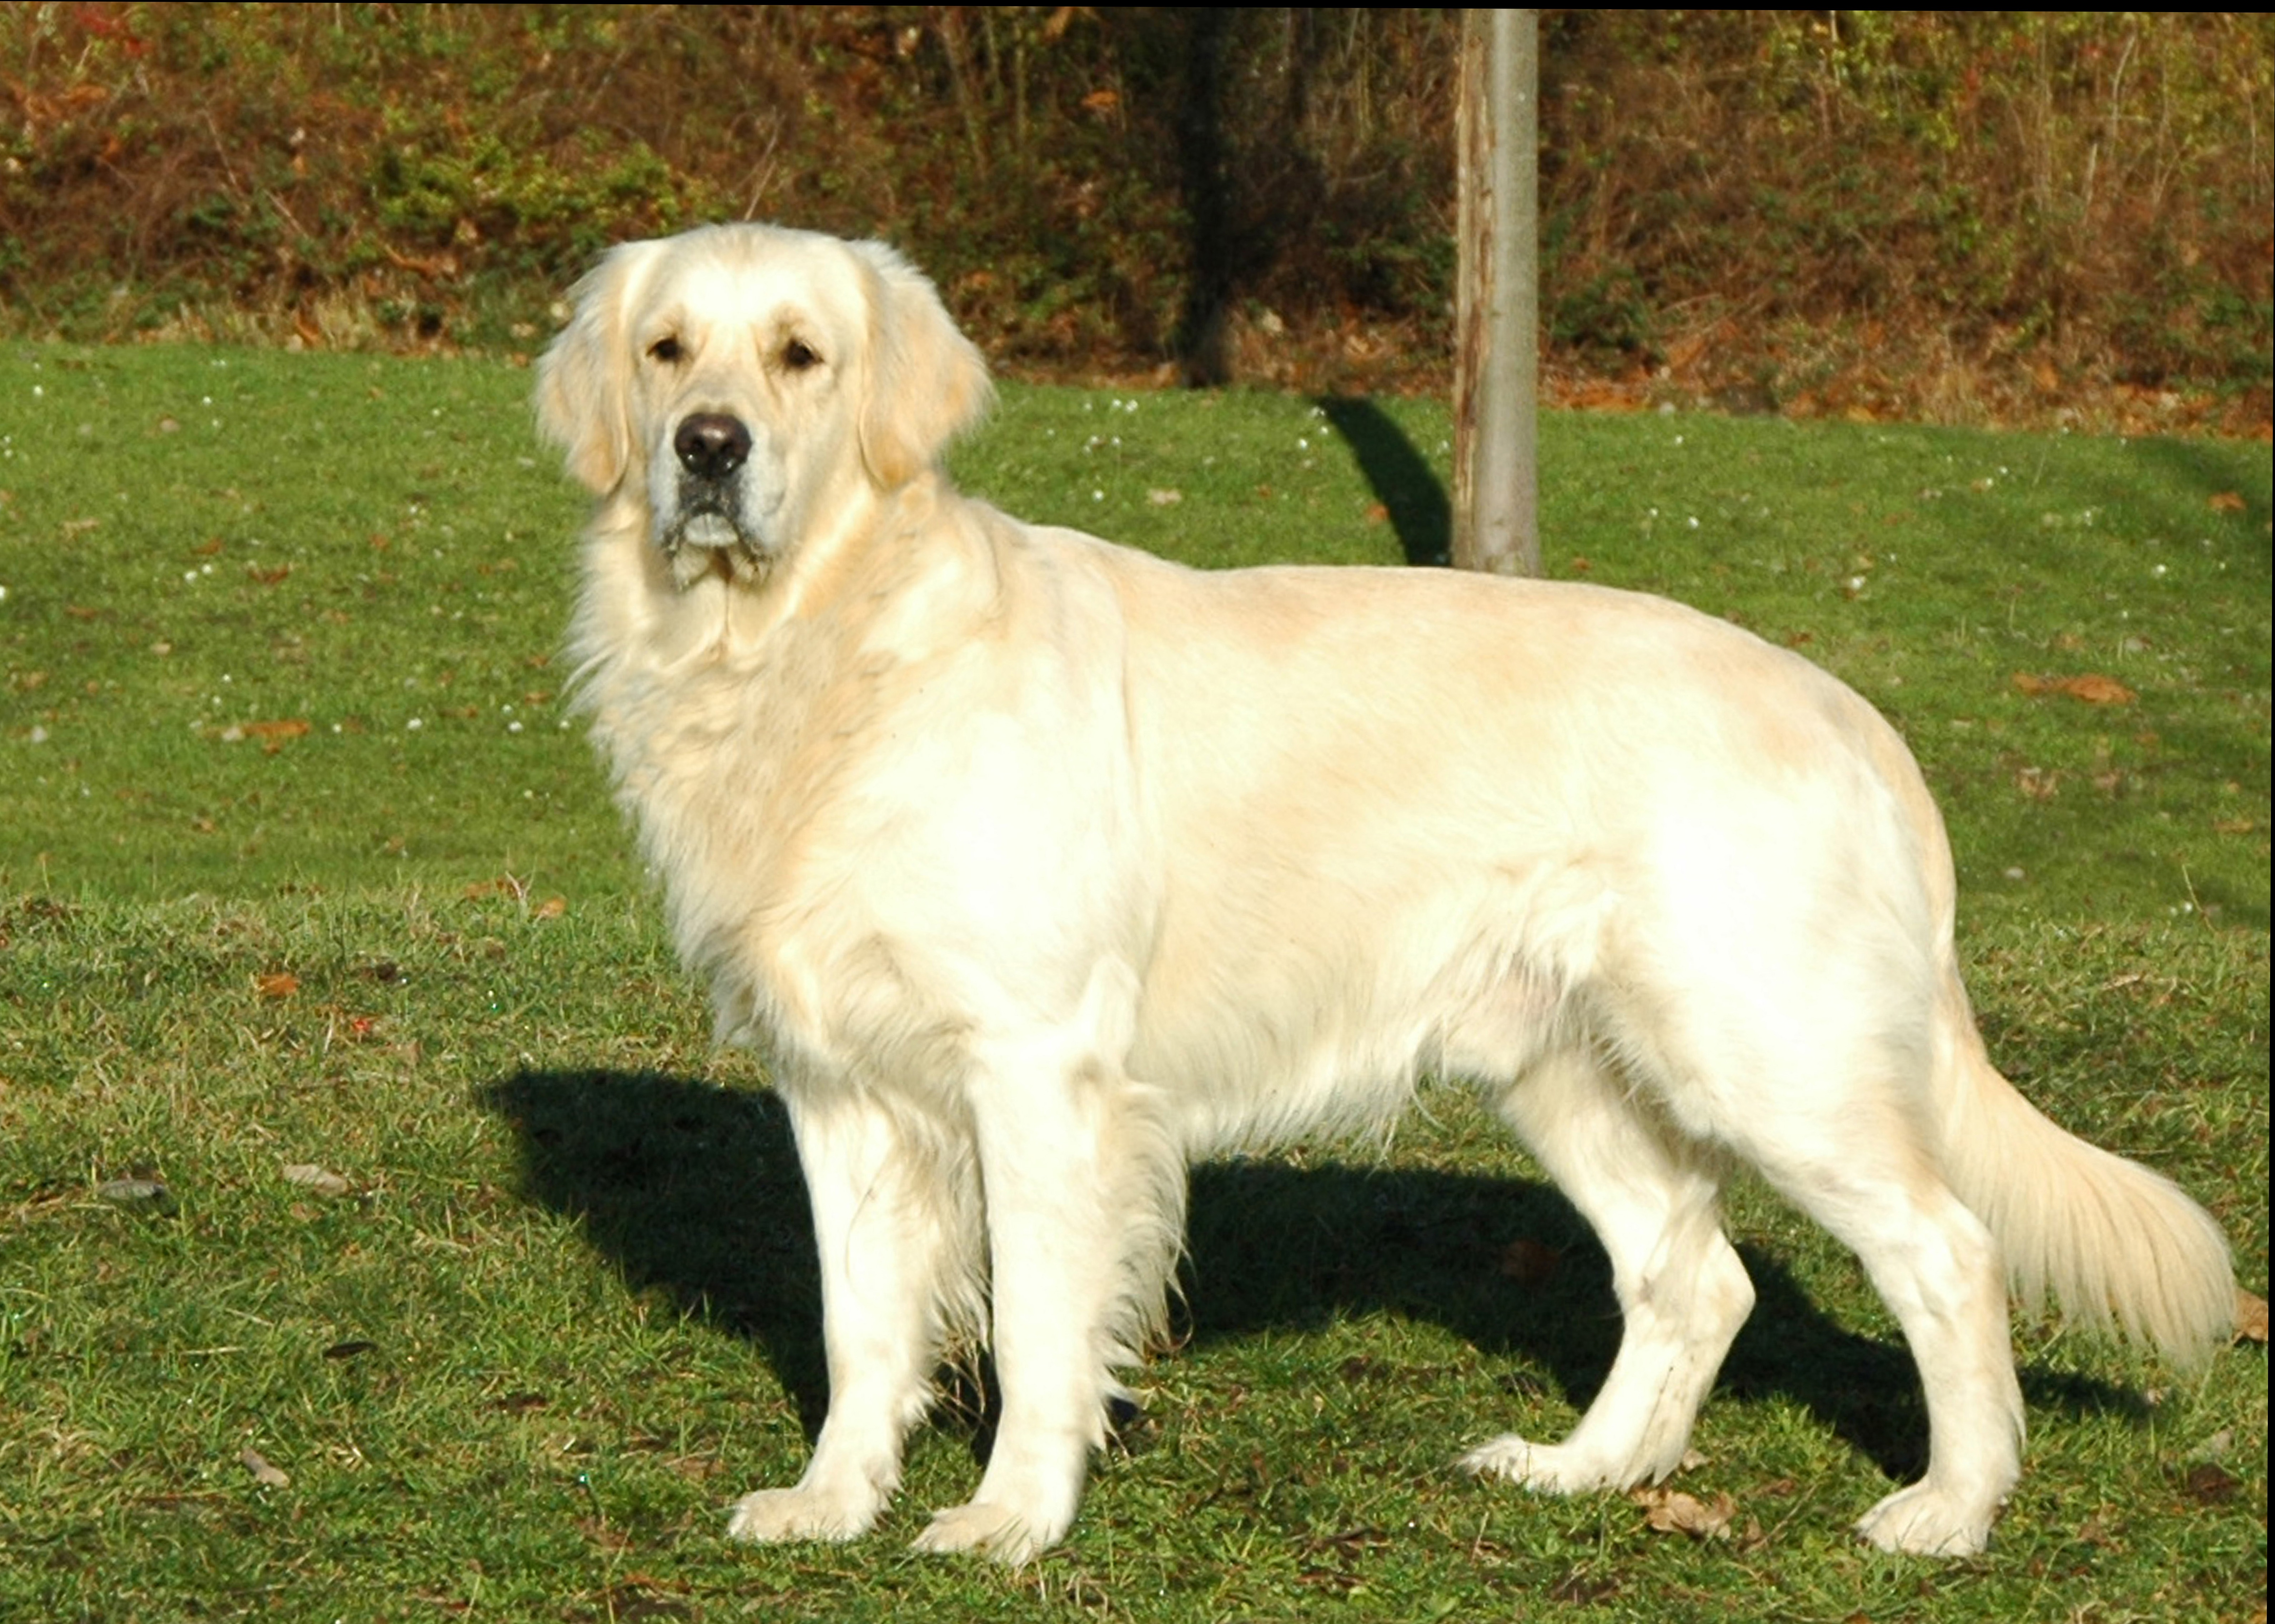
dog, mammal, dogs, golden retriever, vertebrate, labrador retriever, dog breed, retriever, animal portrait, dog portrait, dog like mammal, carnivoran, dog breed group, slovak cuvac, polish tatra sheepdog